Gangara thyrsis

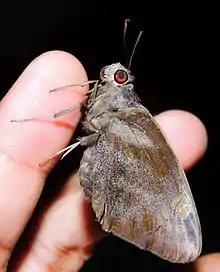
Giant redeye at Mangaon, Maharashtra

The male of this species presents, on the upperside of each anterior wing, three lines of modified scales, namely, one along the posterior side of the median vein between the origins of its first and second branches, another on each side of the first median veinlet from the origin of this up to the second discal spot, and a third, also double, along an equal portion of the submedian vein, and a thick clothing of setae paler than the groundcolour at the base of the interno-median area, and a similar clothing of paler setae on the middle three-fourths of the sutural area; and, on the underside, a conspicuous and equally long furry patch of pale fulvous coarse setae divided by the submedian vein.